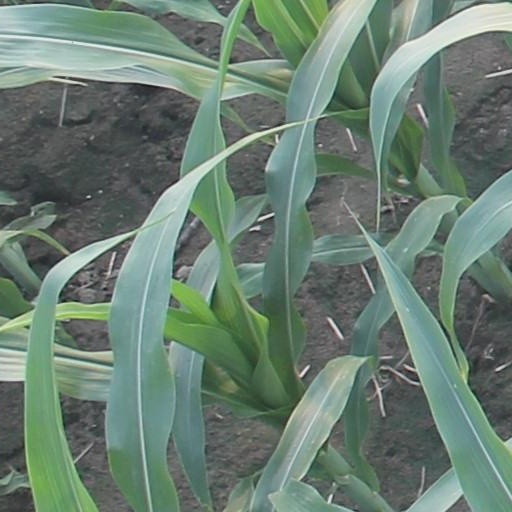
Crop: maize; corn